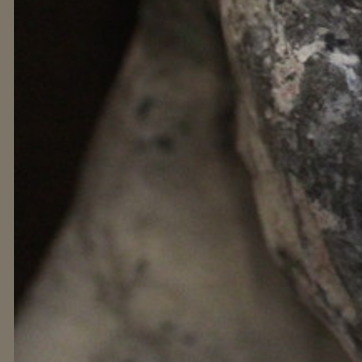
Material: stone